A Many Splendored Thing (Homicide: Life on the Street)

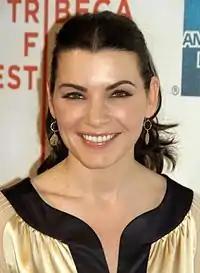
"A Many Splendored Thing" featured the second of two guest performance by Julianna Margulies as the waitress Linda.

The title "A Many Splendored Thing" is a reference to the 1952 historical romance novel "A Many-Splendoured Thing" and the subsequent film "Love Is a Many-Splendored Thing" (1955). The title refers to the episode's theme of the many variations of love, as demonstrated by the sexual taboos from the world of Angela Frandina, the dysfunctional relationship of Munch and Felicia, the budding romance between Bolander and Linda, and the twisted love Mitchell Forman harbors for pens. The Forman case was inspired by a real-life murder that took place in Anne Arundel County, Maryland, in which a 23-year-old man shot another man 10 times in a doughnut shop when the victim refused to sell the shooter his pen. During the double date Munch crashes, Howard becomes depressed about the hopelessness of life and love, leaving unhappily with Danvers. This scene foreshadows the eventual break-up of Howard and Danvers, which occurs at an unspecified time in the .